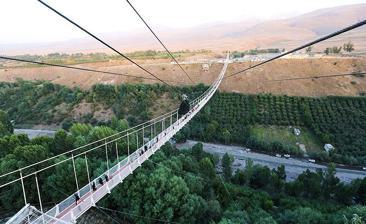
Building: Meshginshahr suspension bridge
Country: Iran
Year built: 2015
Bridge in Meshginshahr, Iran Meshginshahr suspension bridge پل معلق مشکین‌شهر Coordinates 38°22′35″N 47°40′58″E / 38.376363°N 47.682715°E / 38.376363; 47.682715 Crosses Khiav River Locale Meshginshahr , Iran Characteristics Design Suspension Bridge Total length 365 m (1,198 ft) Width 2 m (7 ft) Height 80 m (262 ft) History Construction end 2015 Inaugurated May 16, 2015 ( 2015-05-16 ) Location Meshginshahr suspension bridge crosses the Khiav River, near Meshginshahr , Ardabil Province in the northwest Iran . The original bridge was built in 2015. References